Ben Solowey

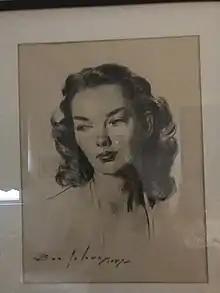
Drawing of Reva Veis, niece of Rae Landis Solowey, by artist Ben Solowey

Solowey was born in Warsaw, Poland on August 29, 1900. In 1907, his family moved to St. Petersburg, Russia, then, when he was fourteen, to Philadelphia. There he studied under Hugh H. Breckenridge and Daniel Garber at the Pennsylvania Academy of the Fine Arts, from which he graduated in 1923. In 1924, he took a job as ship's steward on the SS Leviathan so that he could go to London and Paris to see both old masters and more recent masterpieces of Impressionism and Post-Impressionism. He was influenced by French artists from Delacroix and Courbet to the impressionists and more modern painters such as Cézanne, as well as the sculptor Auguste Rodin.